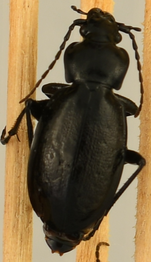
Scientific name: Carabus taedatus
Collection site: Niwot Ridge Mountain Research Station Site (NIWO), plot NIWO_008